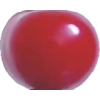
Label: cherry_sour